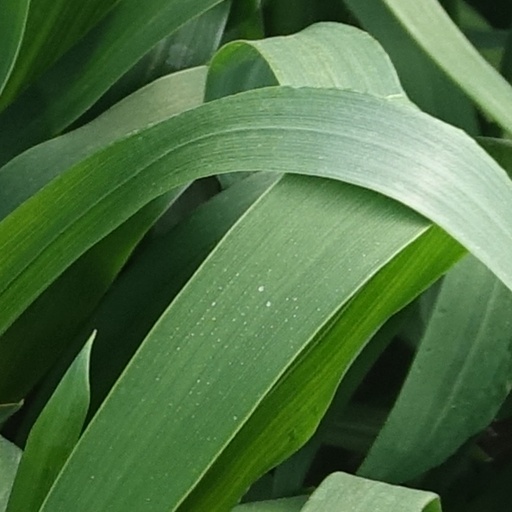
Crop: wheat